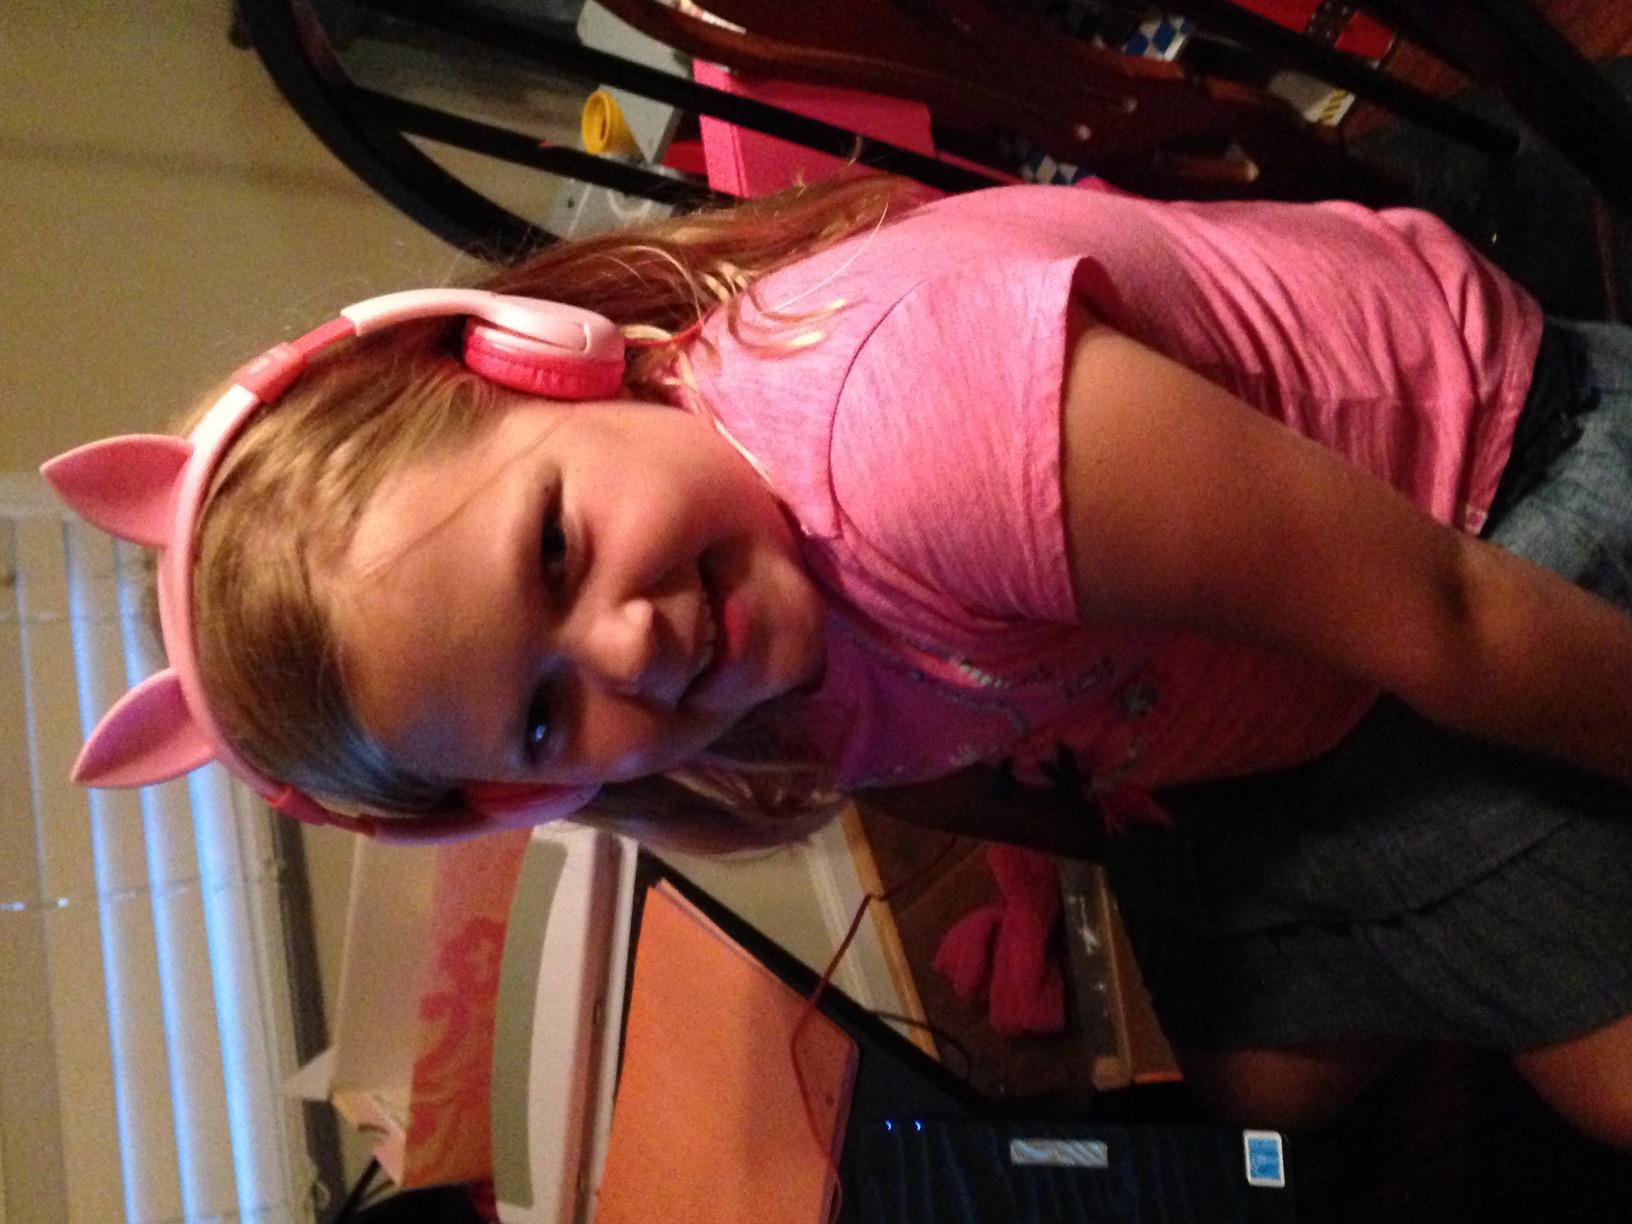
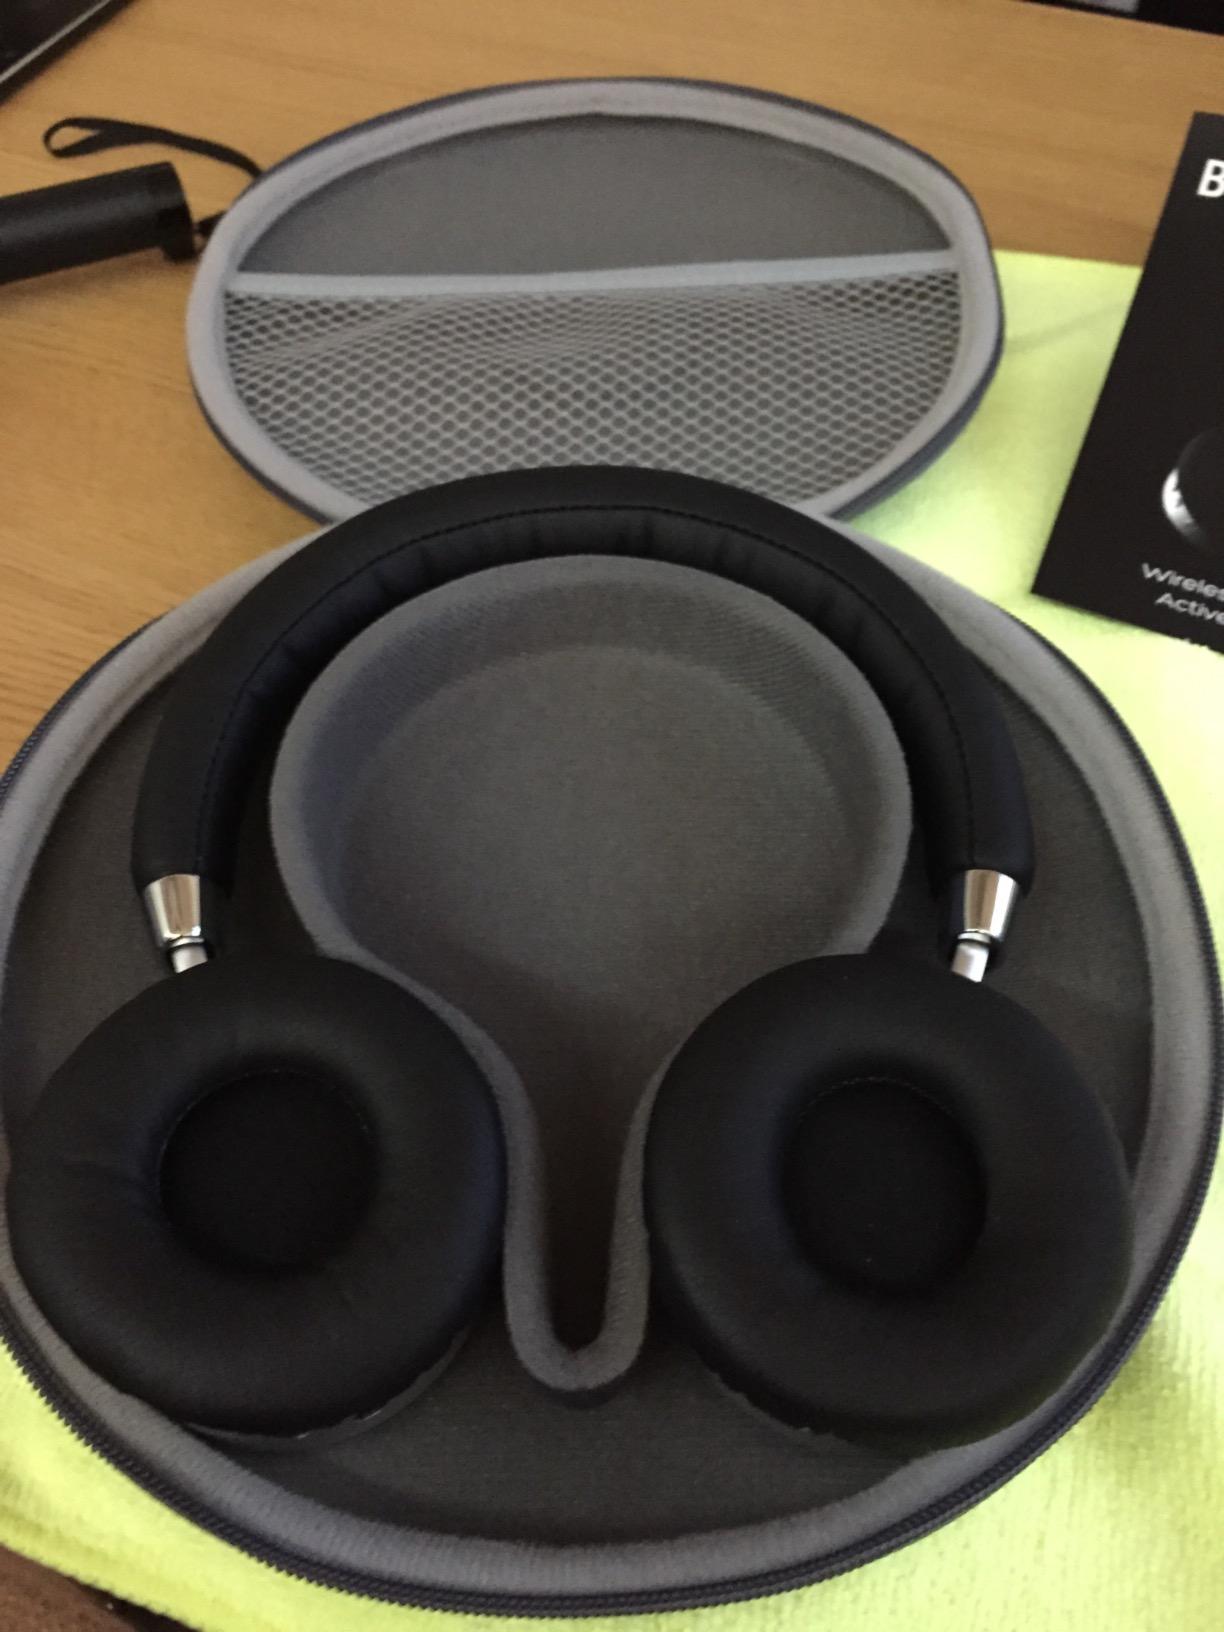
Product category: headphones
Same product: no